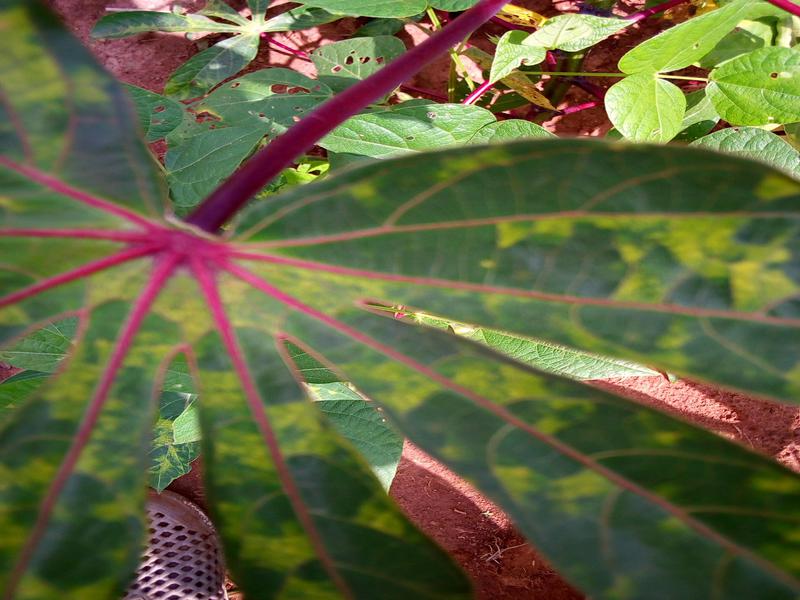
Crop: cassava
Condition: mosaic_disease